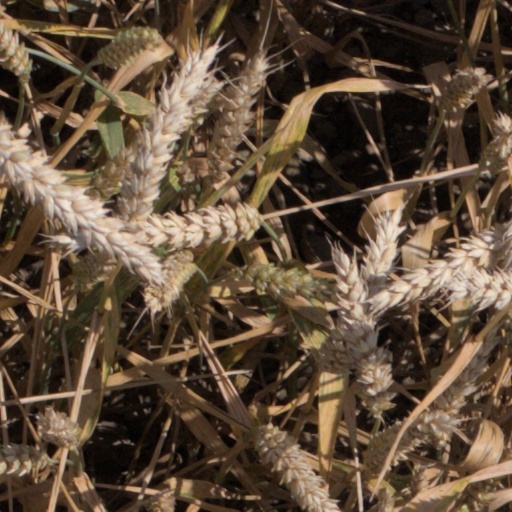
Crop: wheat